Fionnlagh MacCailein

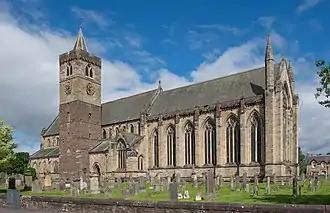
Dunblane Cathedral, seat ("cathedra") of the Bishop of Dunblane.

Some time after the death of Bishop Dúghall (last attested 1398 × 1401), Fionnlagh was elected as Bishop of Dunblane; on 10 September 1403, Fionnlagh was provided to the bishopric by the Pope directly, the election being illegal due - so it was claimed - to earlier papal reservation of the see. His unattested consecration, which was probably performed at the papal see, had certainly occurred by 28 April 1404.